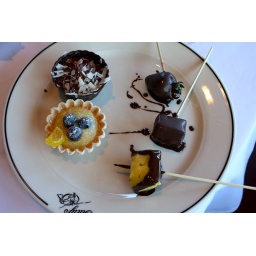
lemon tart chocolate mousse cups strawberries and pineapples dipped in chocolate (: